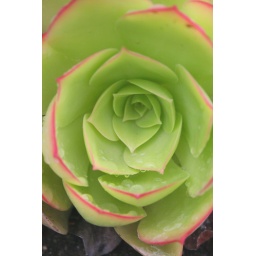
Photos of the flowers around my aunt's house